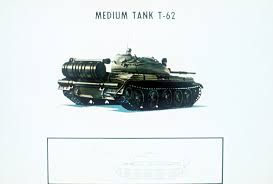
Label: Tank